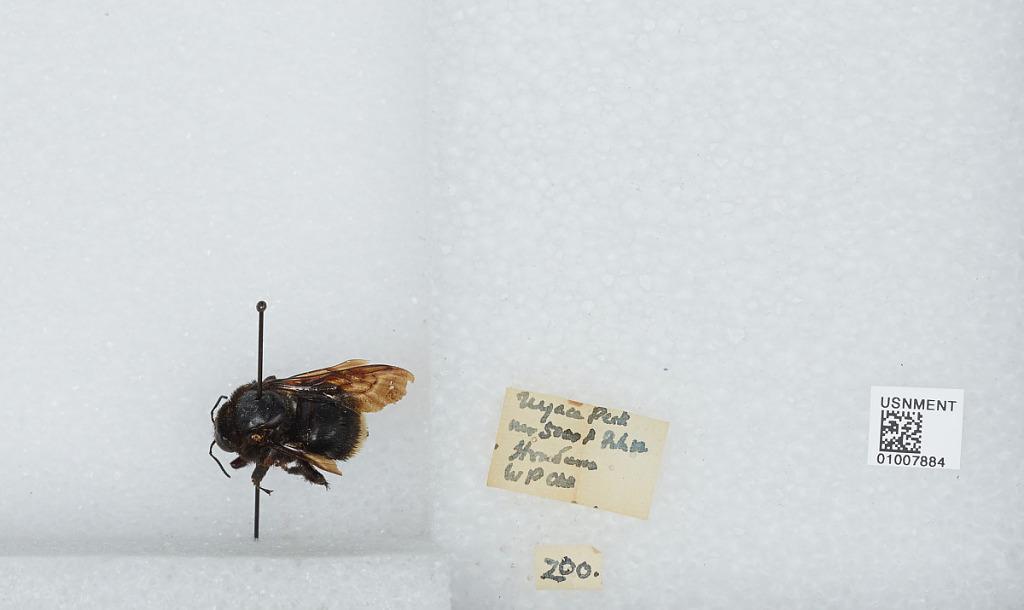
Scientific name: Bombus (Alpigenobombus) breviceps Smith
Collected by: W. Cockerell
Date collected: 1912-2-1
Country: Honduras
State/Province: Francisco Morazan
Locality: Cerro Uyuca
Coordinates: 14.0186, -87.0775